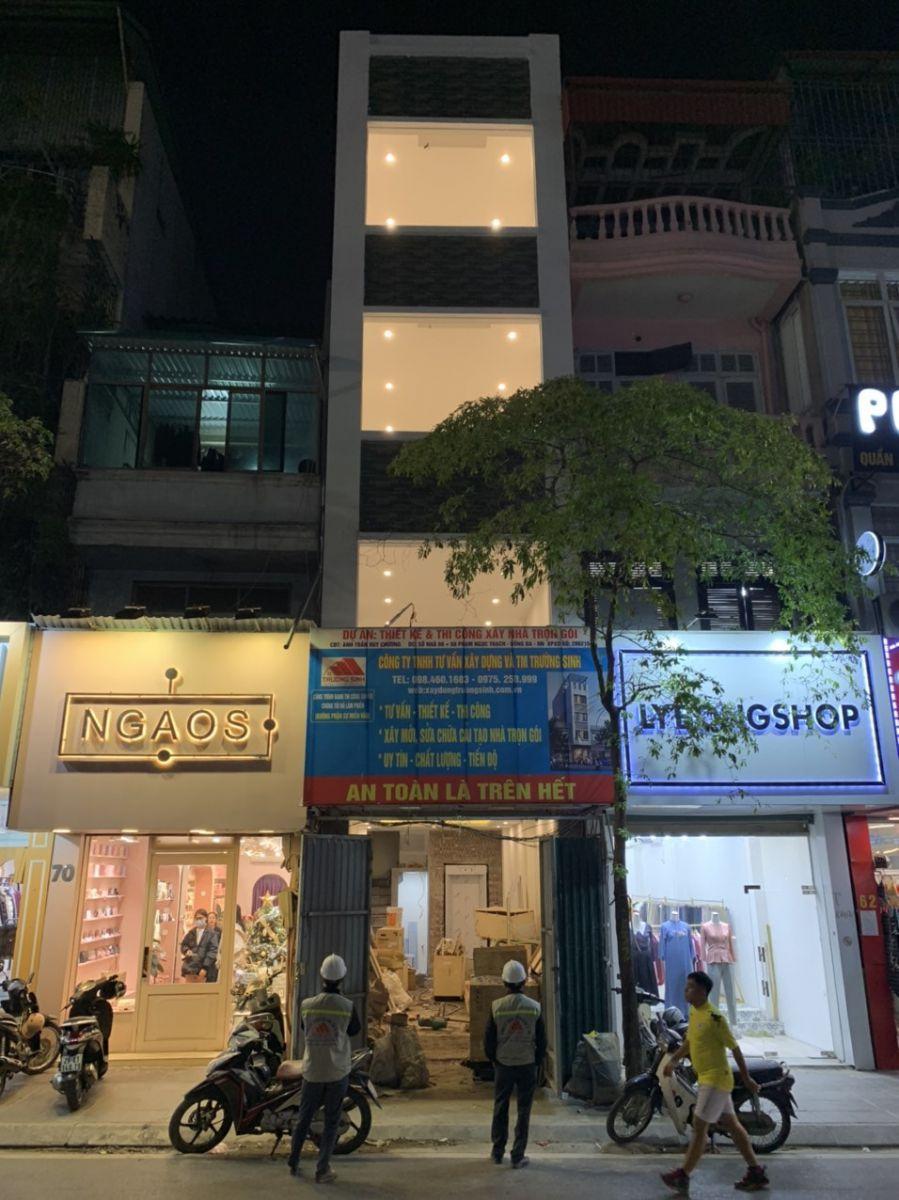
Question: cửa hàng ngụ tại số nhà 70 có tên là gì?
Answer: ngaos